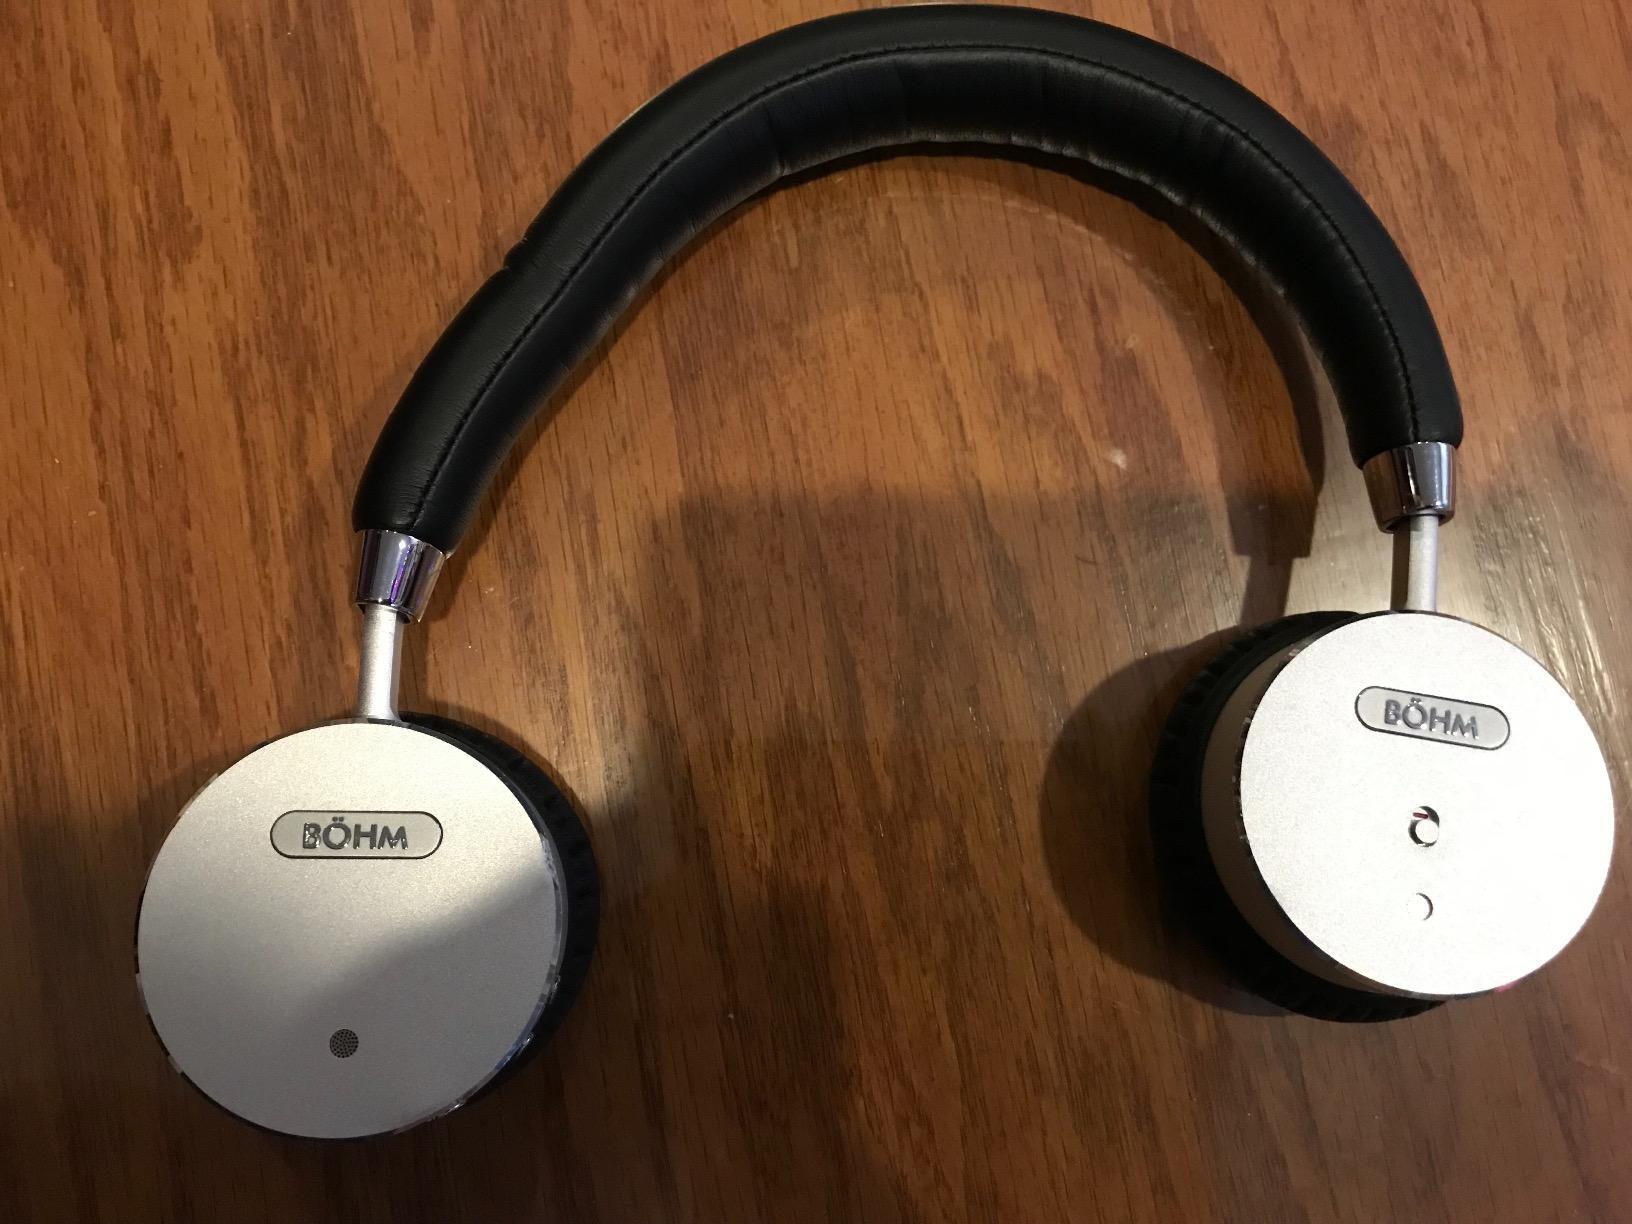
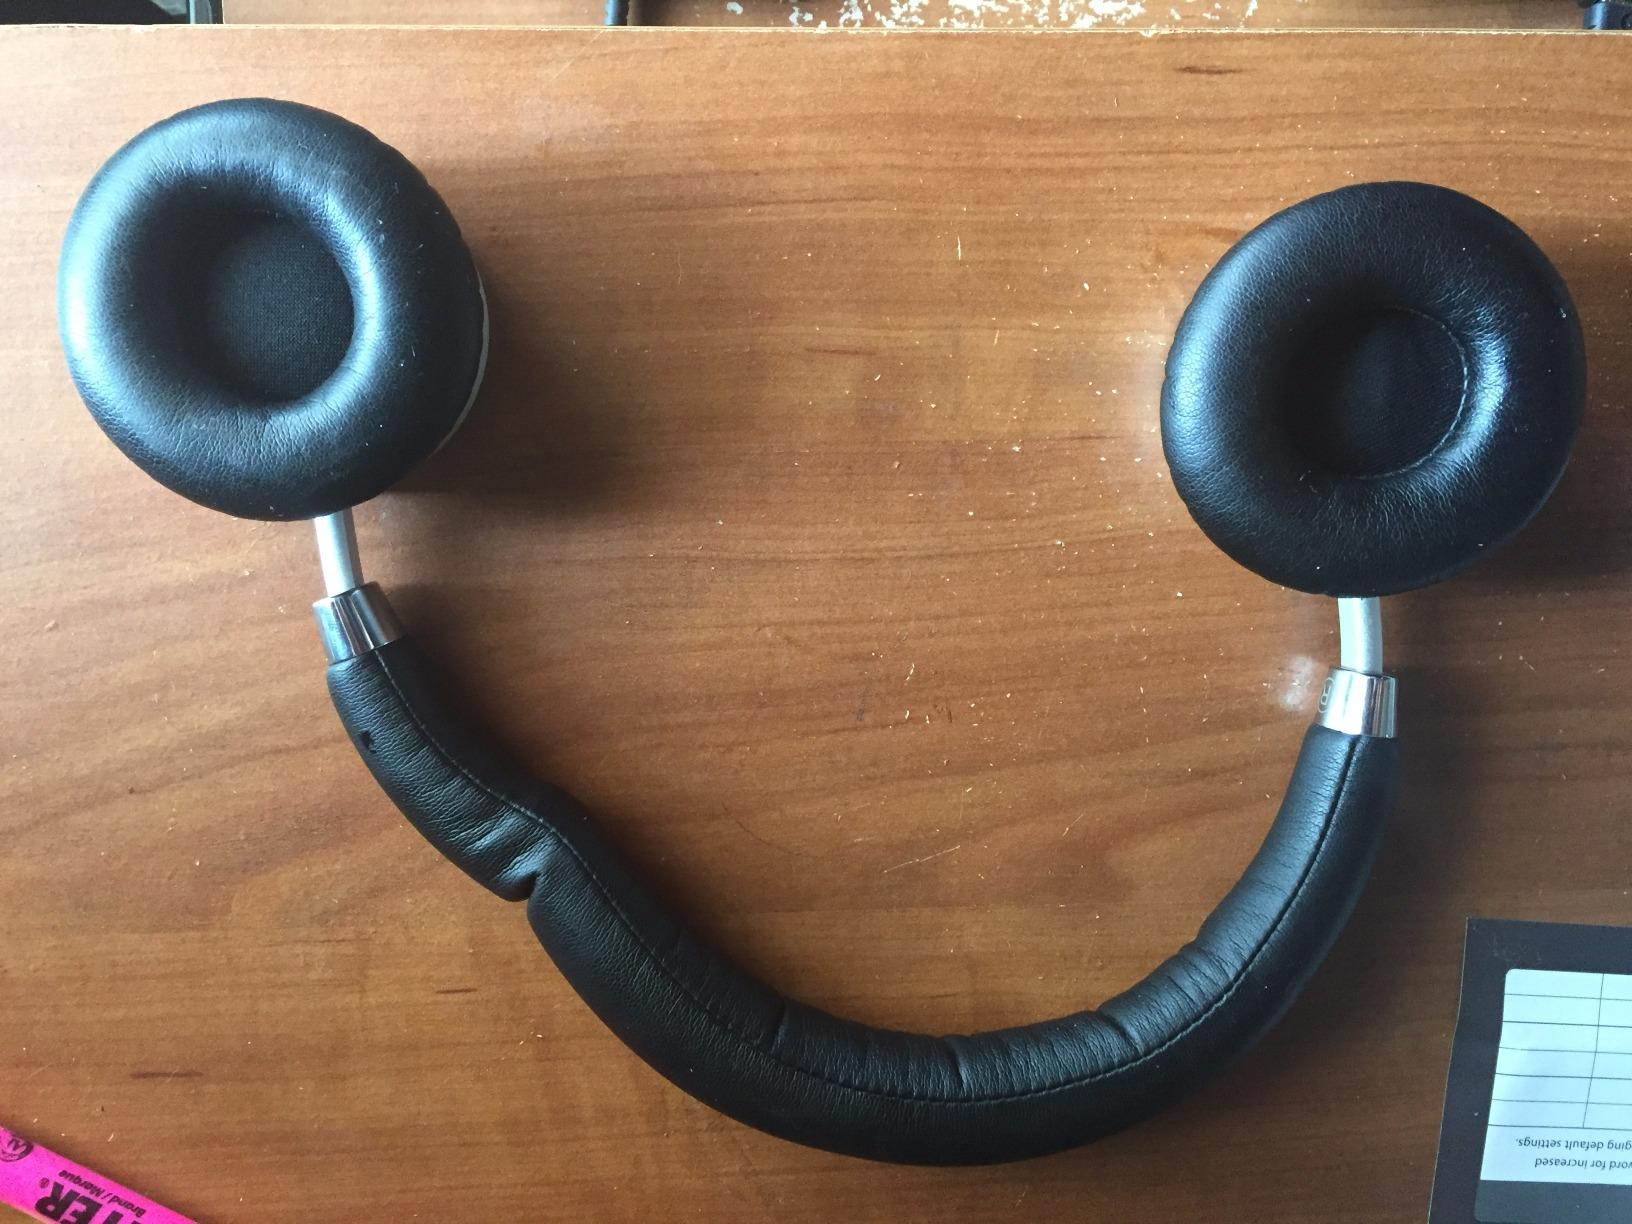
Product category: headphones
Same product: yes